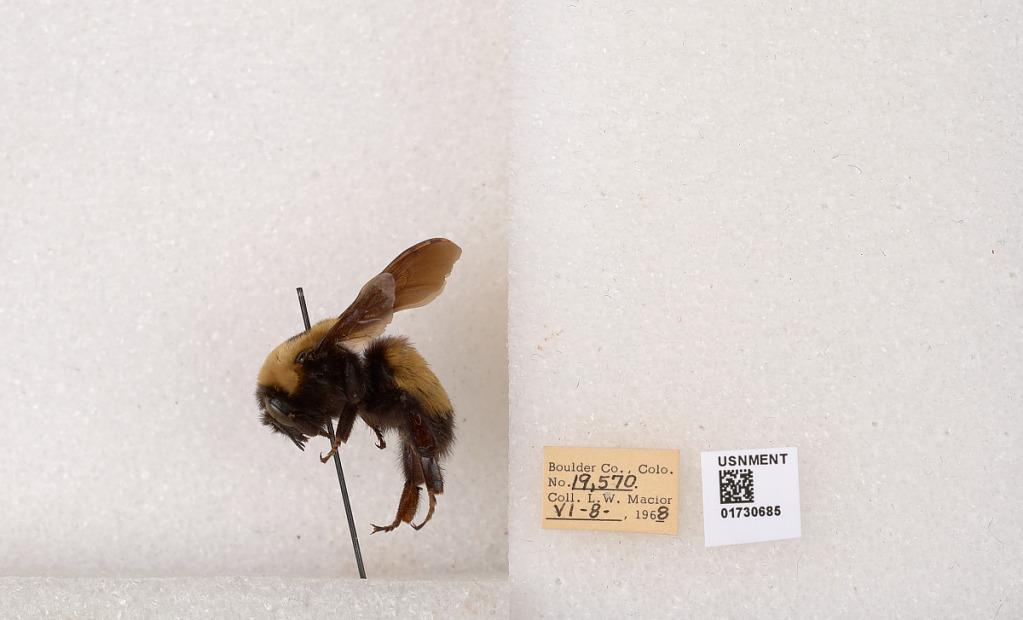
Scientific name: Bombus (Bombus) nevadensis Cresson
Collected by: L. Macior
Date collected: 1968-6-8
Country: United States
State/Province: Colorado
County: Boulder
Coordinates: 40.0925, -105.358